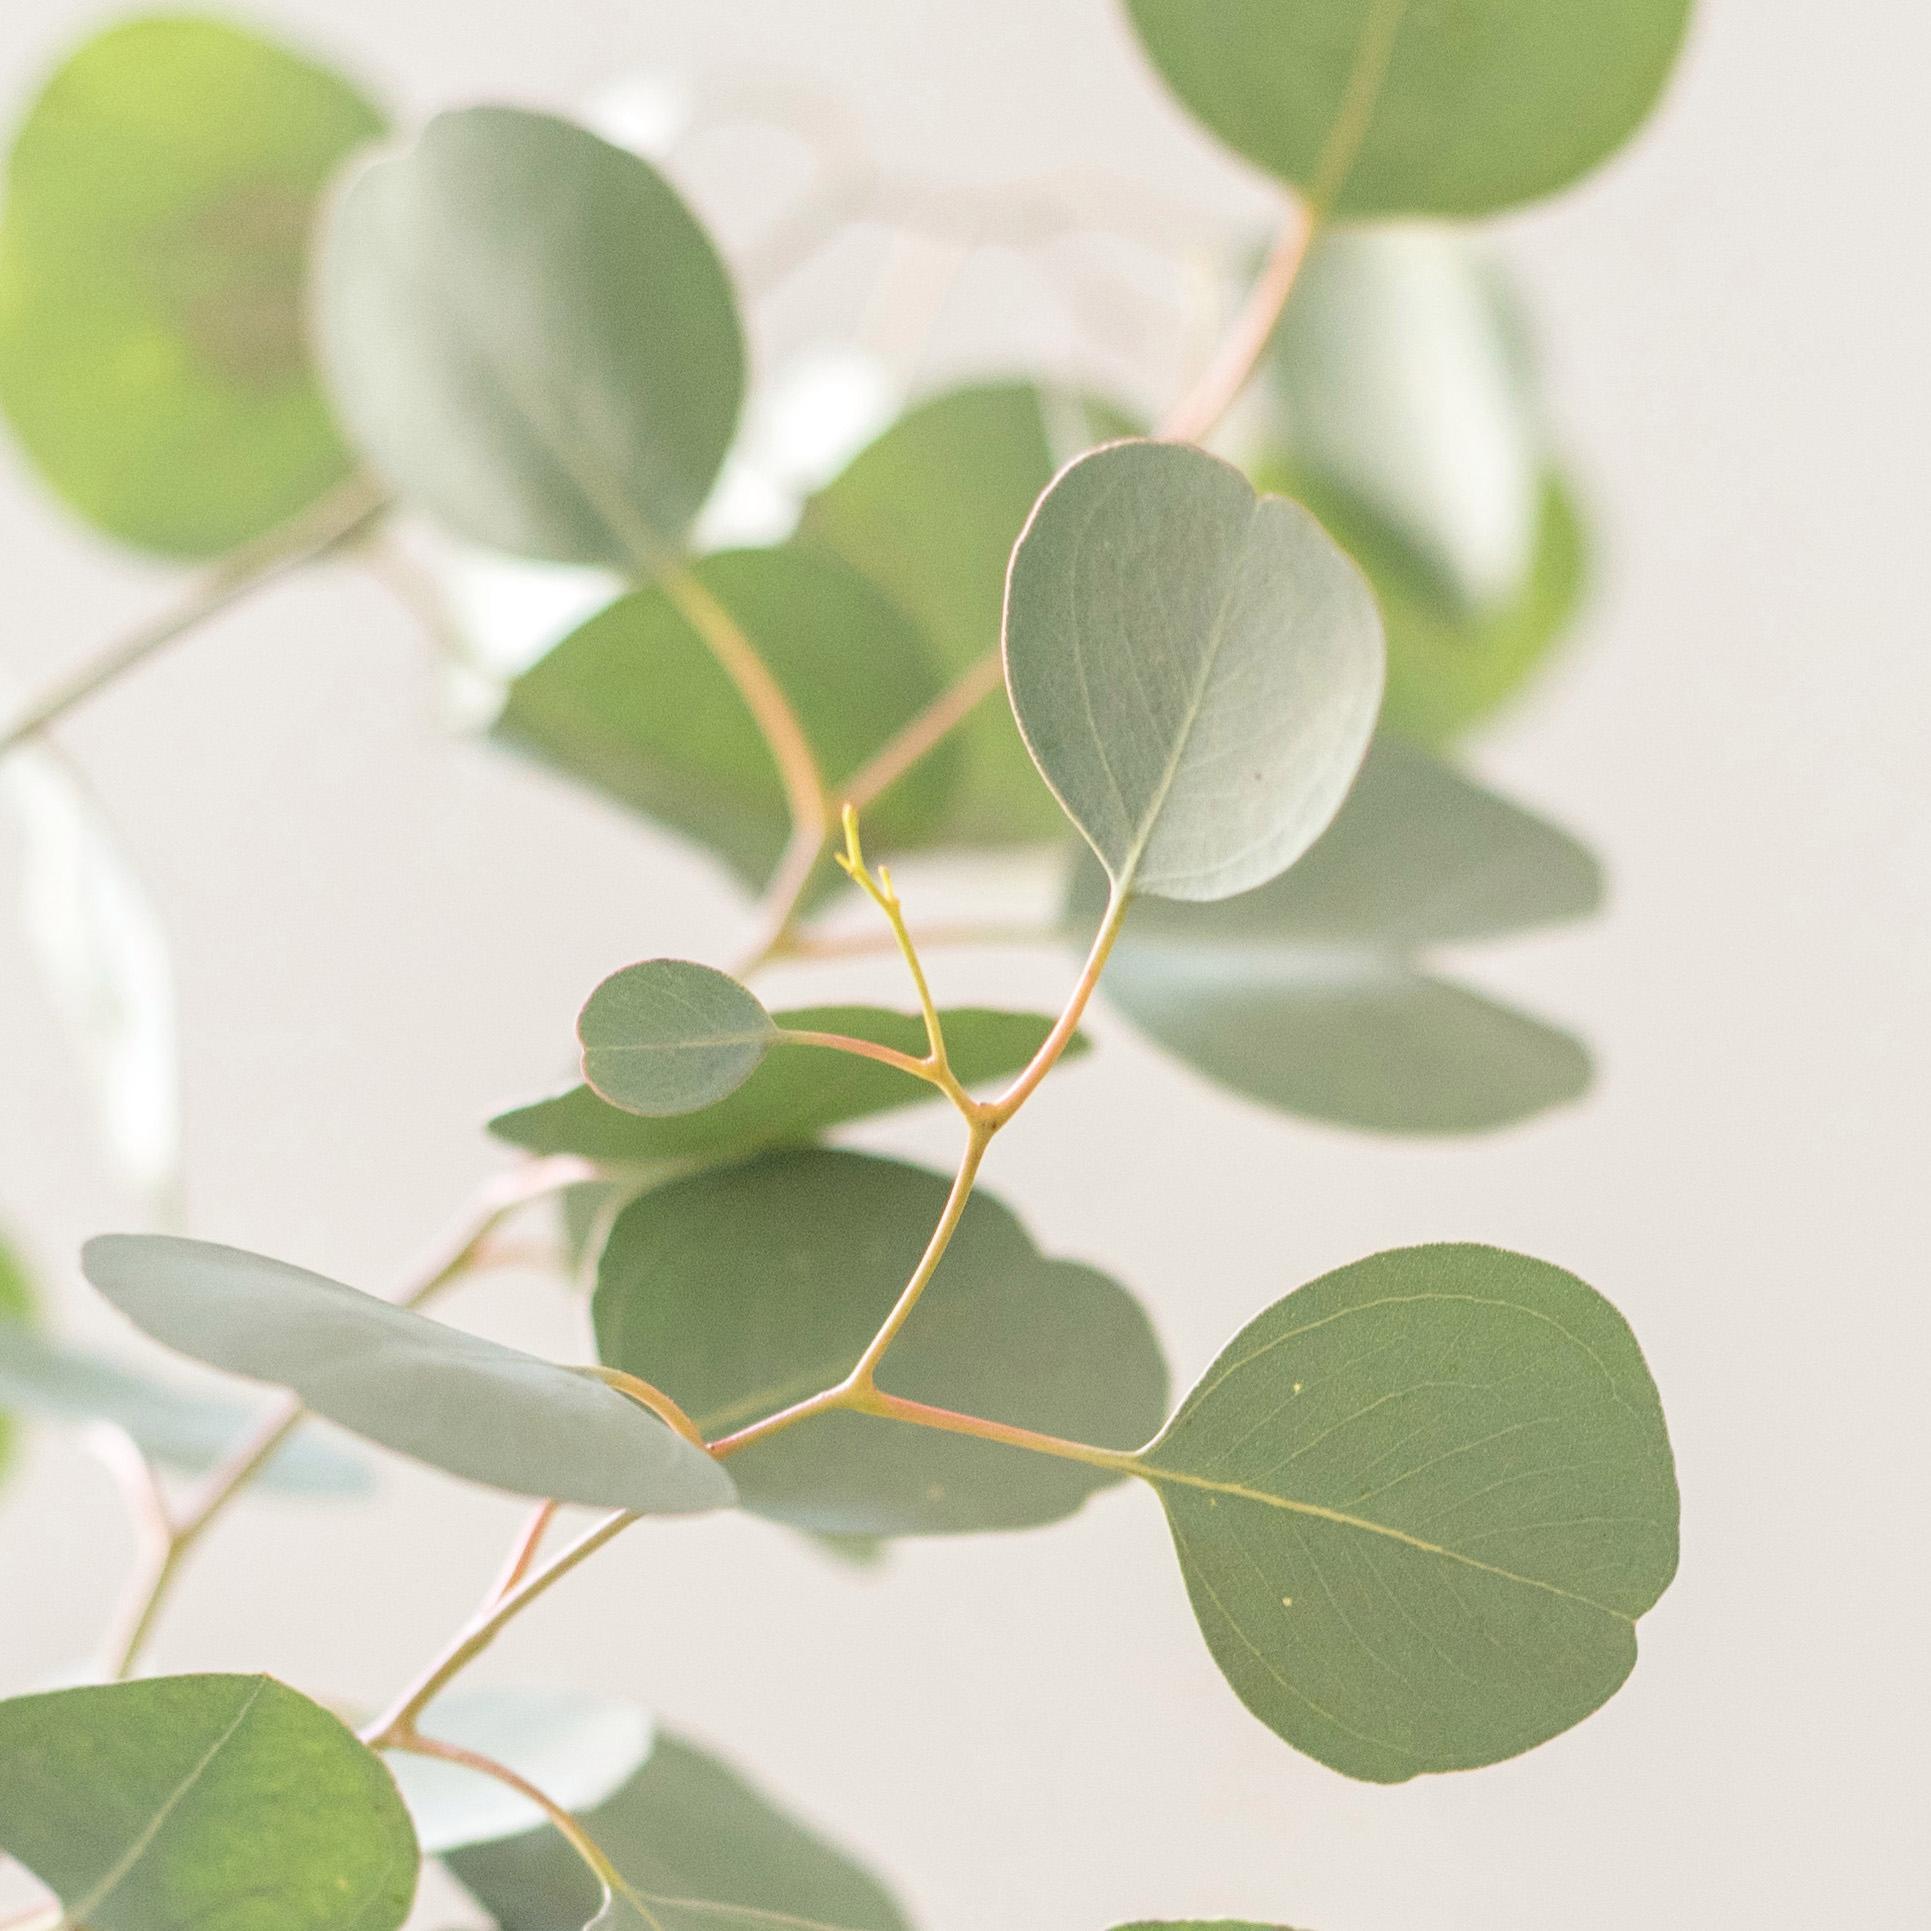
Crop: apple
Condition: healthy